Ludwig Krug

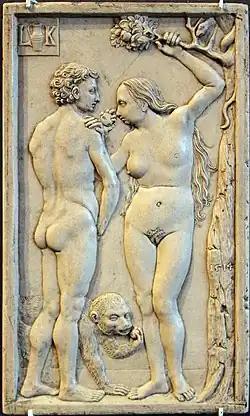
"Adam and Eve: The Fall of Man" by Krug

Krug's prints were developed in a style that, starting from a youthful phase inspired by the models of Albrecht Durer, Martin Schongauer, and Lucas van Leyden, gradually distanced itself from these artists. In a later creative period, he gravitated towards the decorative models of Augsburg represented by Hans Schwarz, which were characterized by a certain originality and liveliness. Krug's works were characterized by naturalistic design and a mixture of Italian decorative elements of late Gothic art.